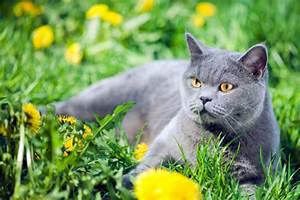
Label: gatto